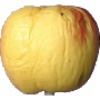
Label: Apple Red Yellow 1